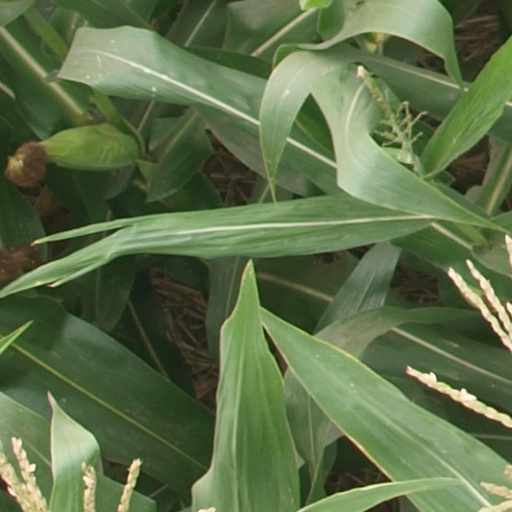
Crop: maize; corn